Sovereignty Council of Iraq

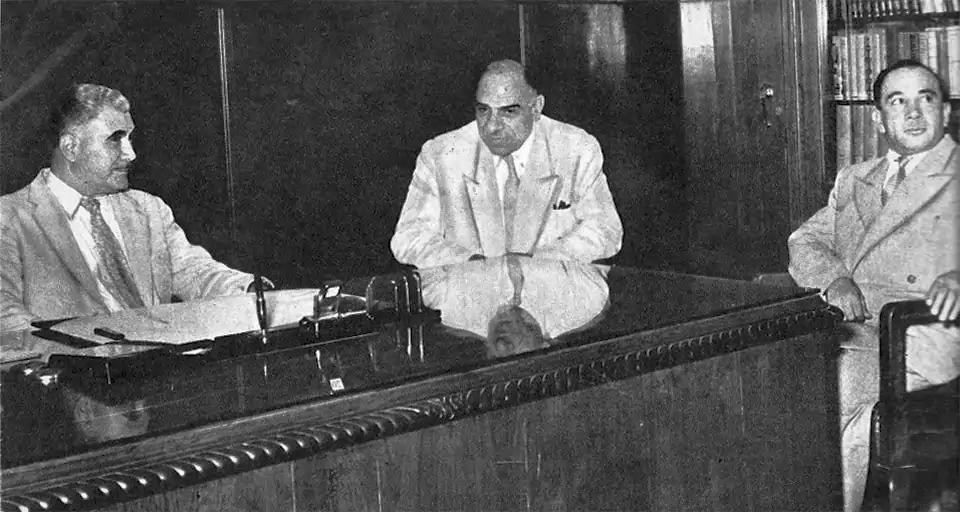
Council members. From left Muhammad Najib ar-Ruba'i, Muhammad Mahdi Kubba and Khalid al-Naqshabandi.

The Sovereignty Council of Iraq was a presidential council formed in the wake of the military coup on 14 July 1958. It administered the functions of the Presidency of the Republic of Iraq. It was dissolved in the wake of the 8 February 1963 coup.